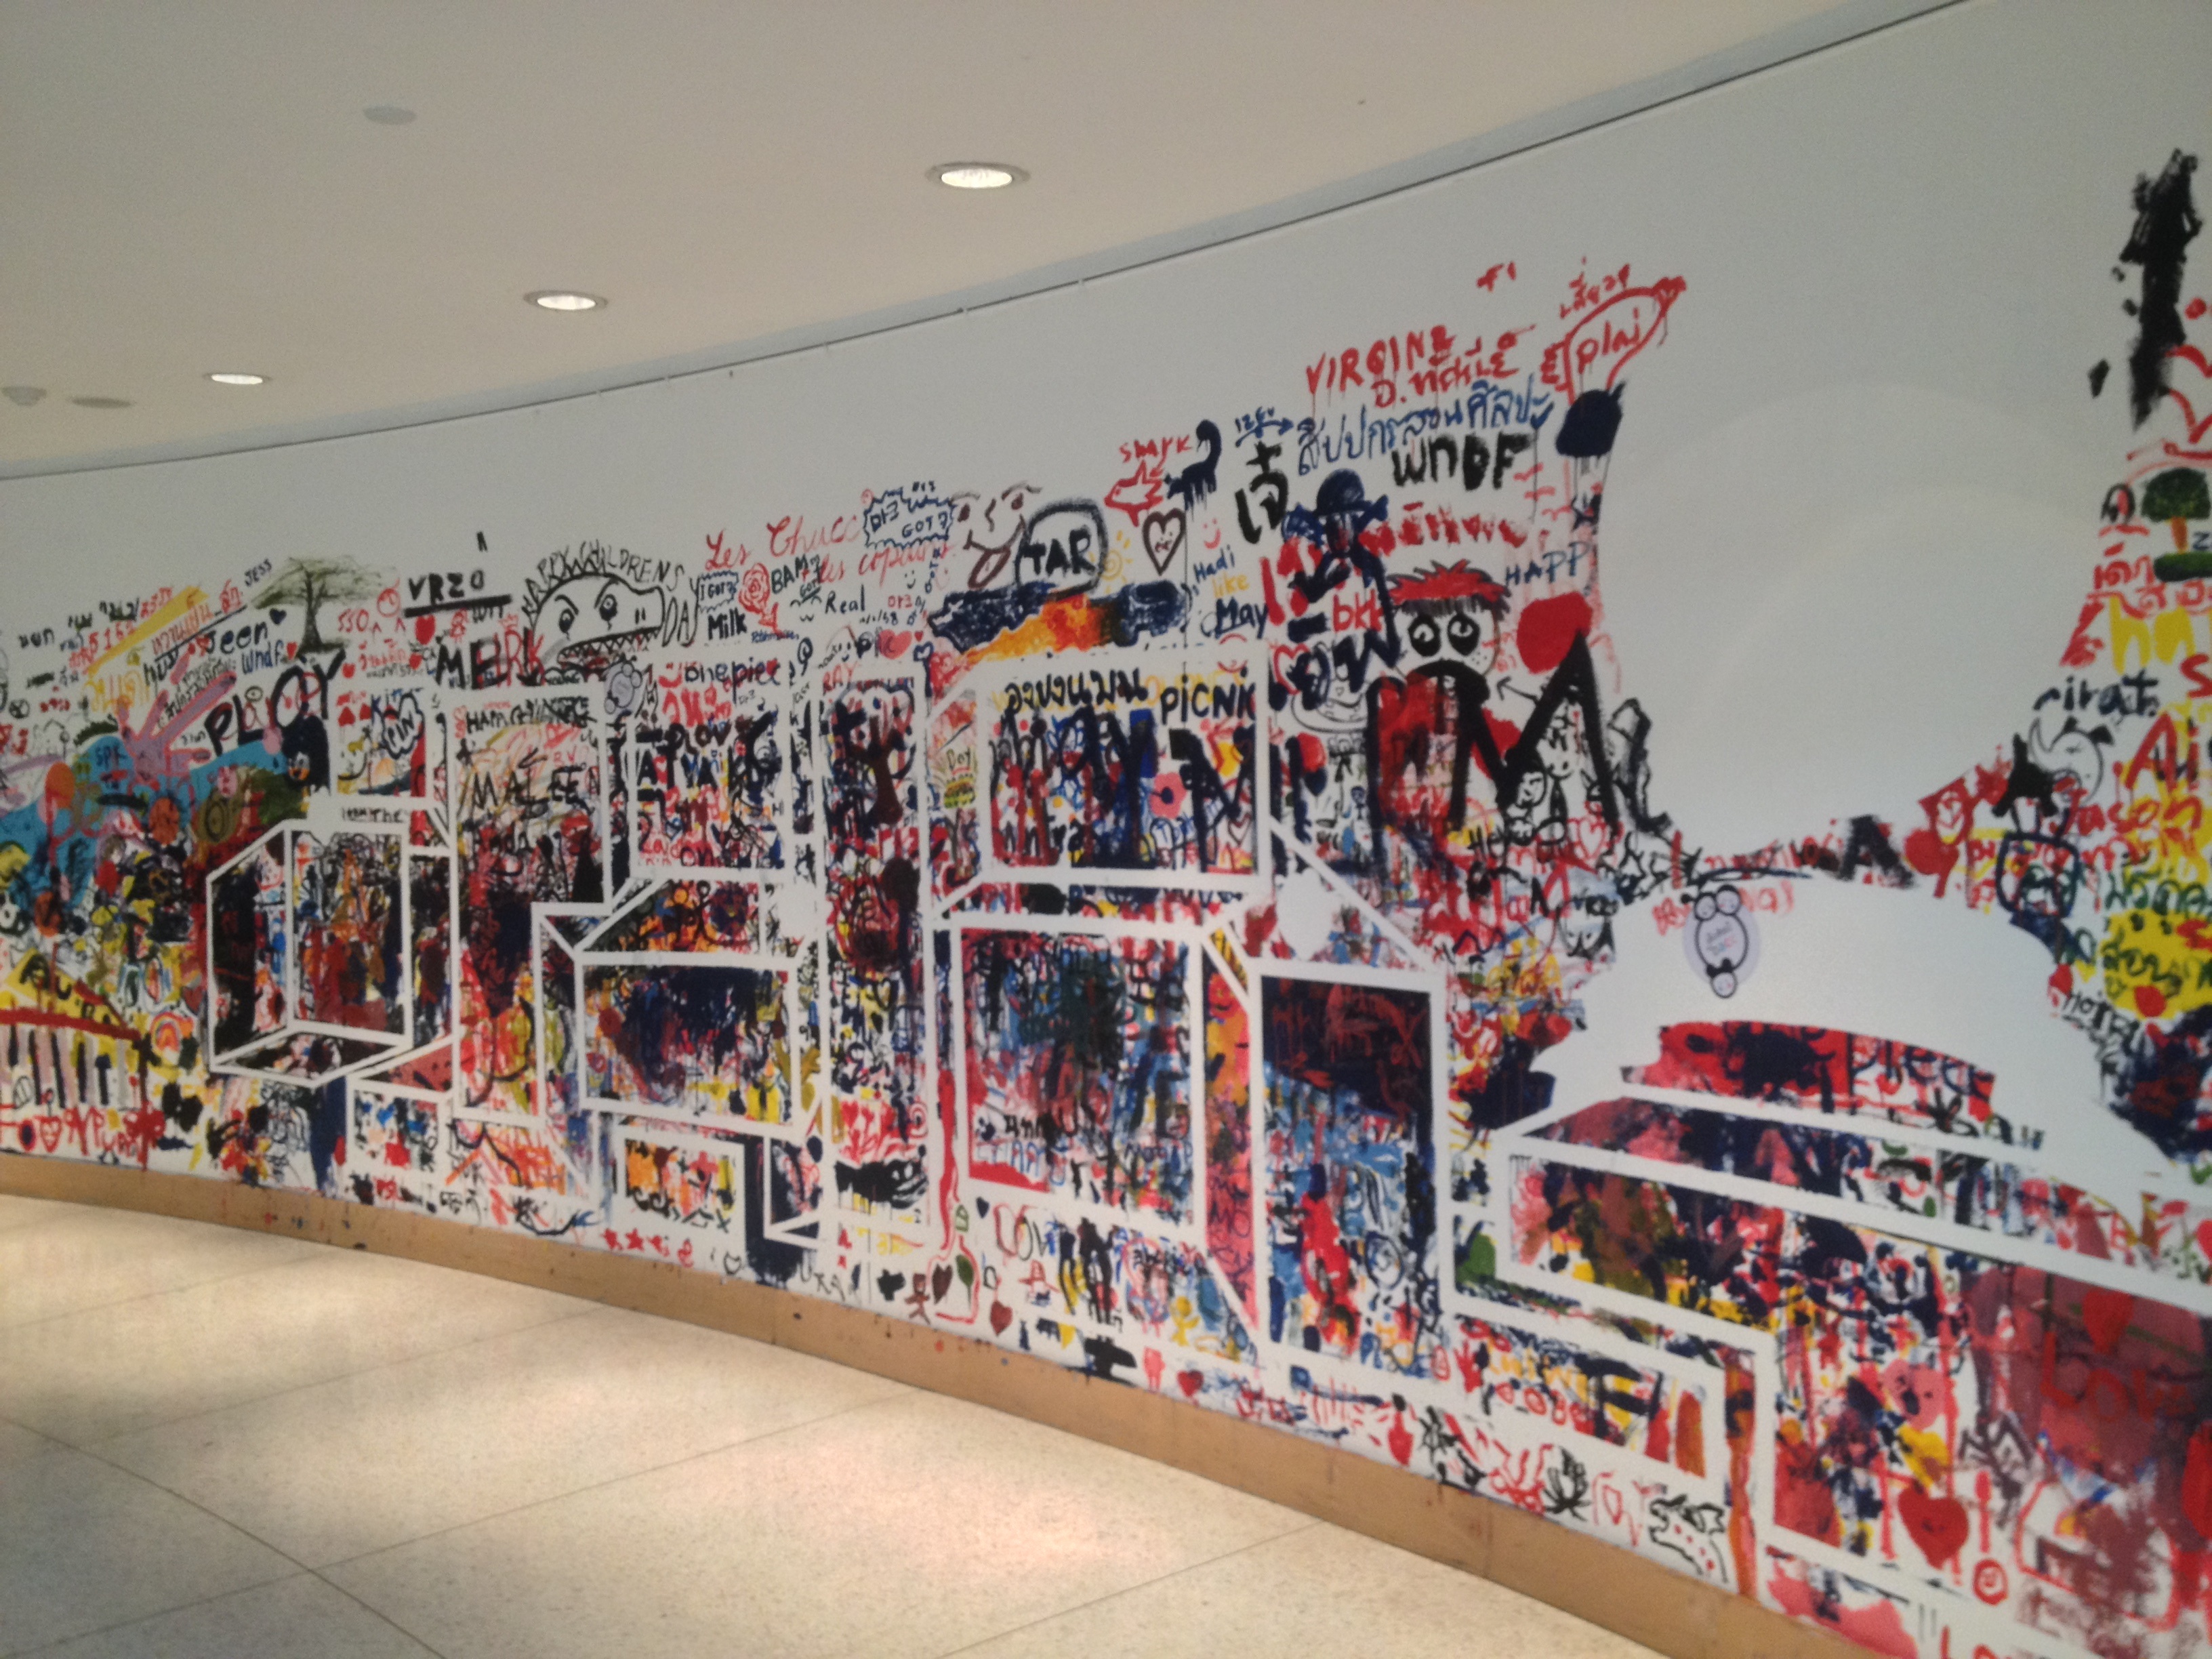
art, mural, modern art